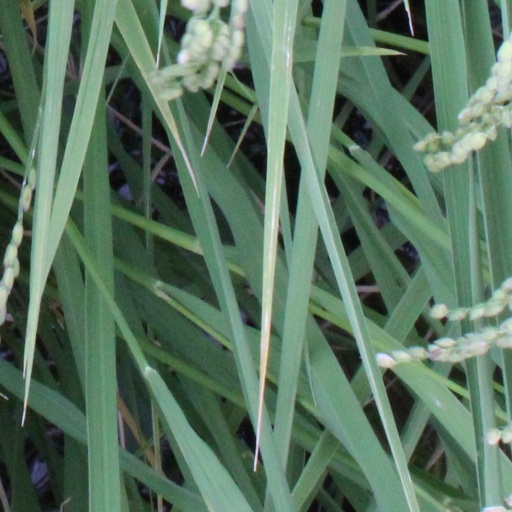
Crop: rice